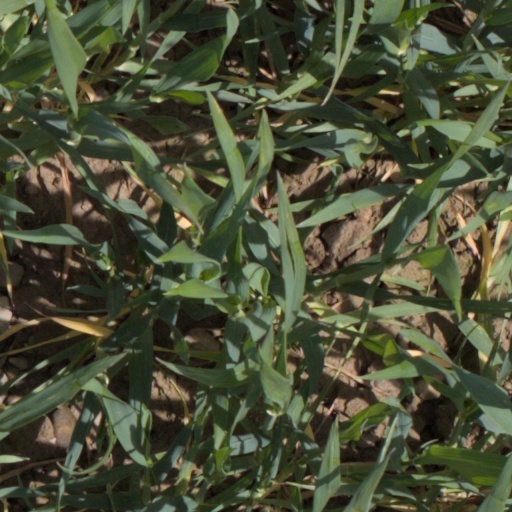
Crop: wheat